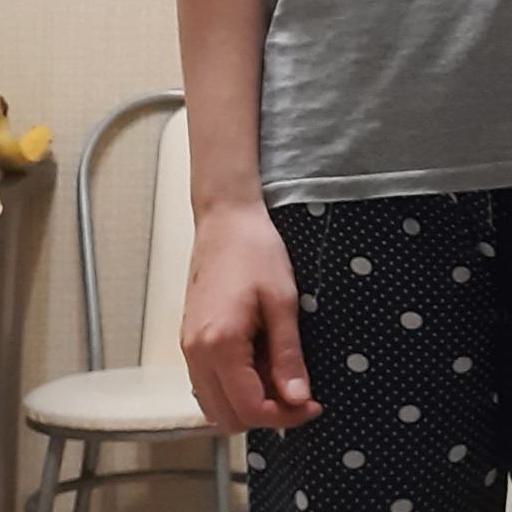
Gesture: no_gesture